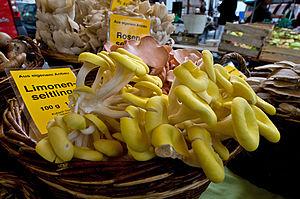
Pleurotus, le pleurote est un genre de champignons basidiomycètes caractéristiques par leur pied excentré. Il regroupe une cinquantaine d'espèces qui fructifient dès le printemps, entre mars et mai, puis à nouveau à l'automne sur les troncs et les souches de hêtres, chênes, frênes, ormes, peupliers, en touffes serrées et parfois très volumineuses.